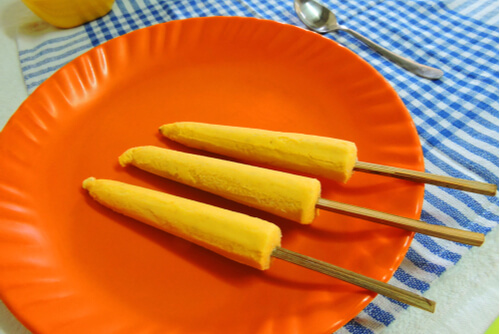
Dish: kulfi